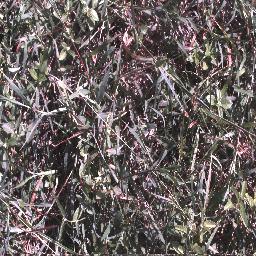
Label: negative